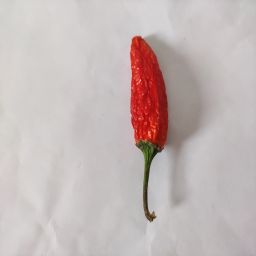
Crop: New Mexico Green Chile
Quality: Dried